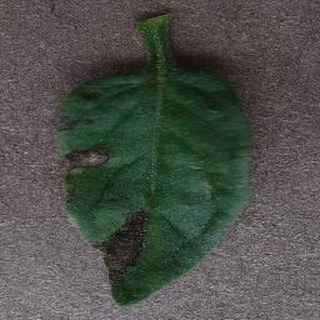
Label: tomato_early_blight